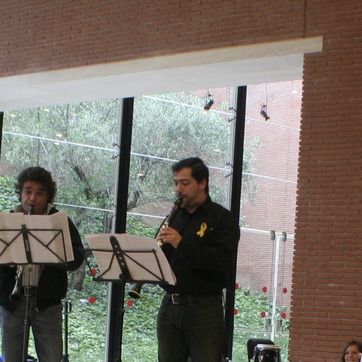
Material: skin